Uttara (neighbourhood)

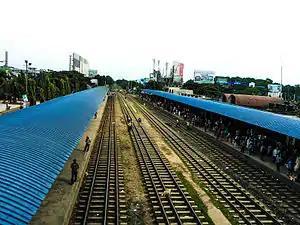
Dhaka Airport Railway Station

Many bus routes provide various transportation services in Uttara. Many taxi services are available in this area such as Uber, Pathao, Shohoz, and InDrive.